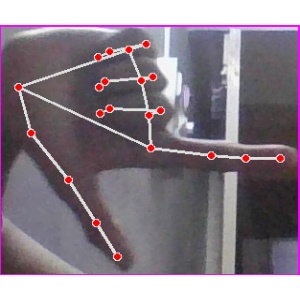
अक्षर: ख